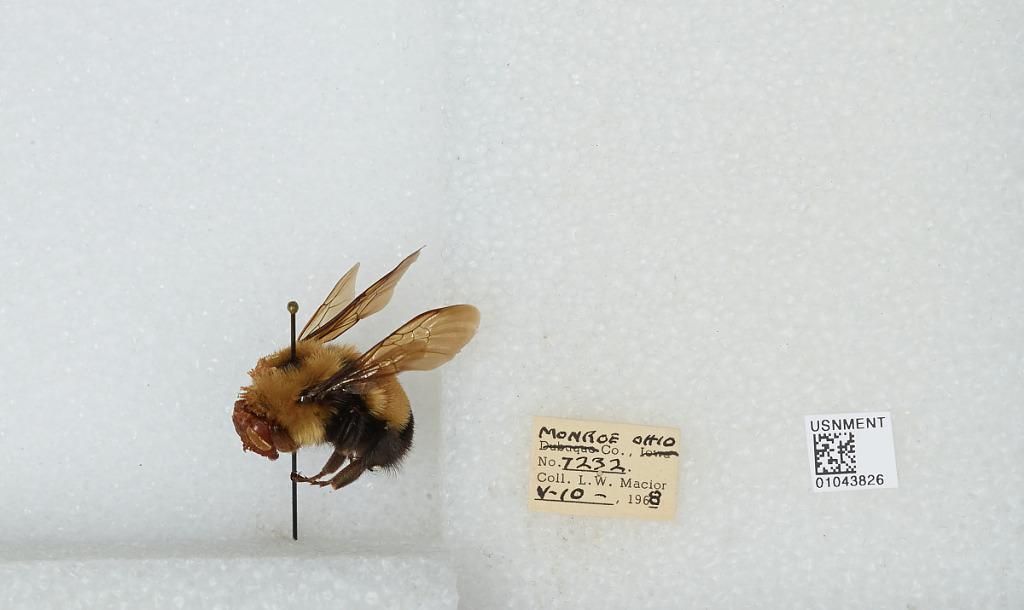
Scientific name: Bombus (Bombus) affinis Cresson
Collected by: L. Macior
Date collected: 1968-5-10
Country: United States
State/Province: Ohio
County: Monroe
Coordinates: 39.73, -81.08